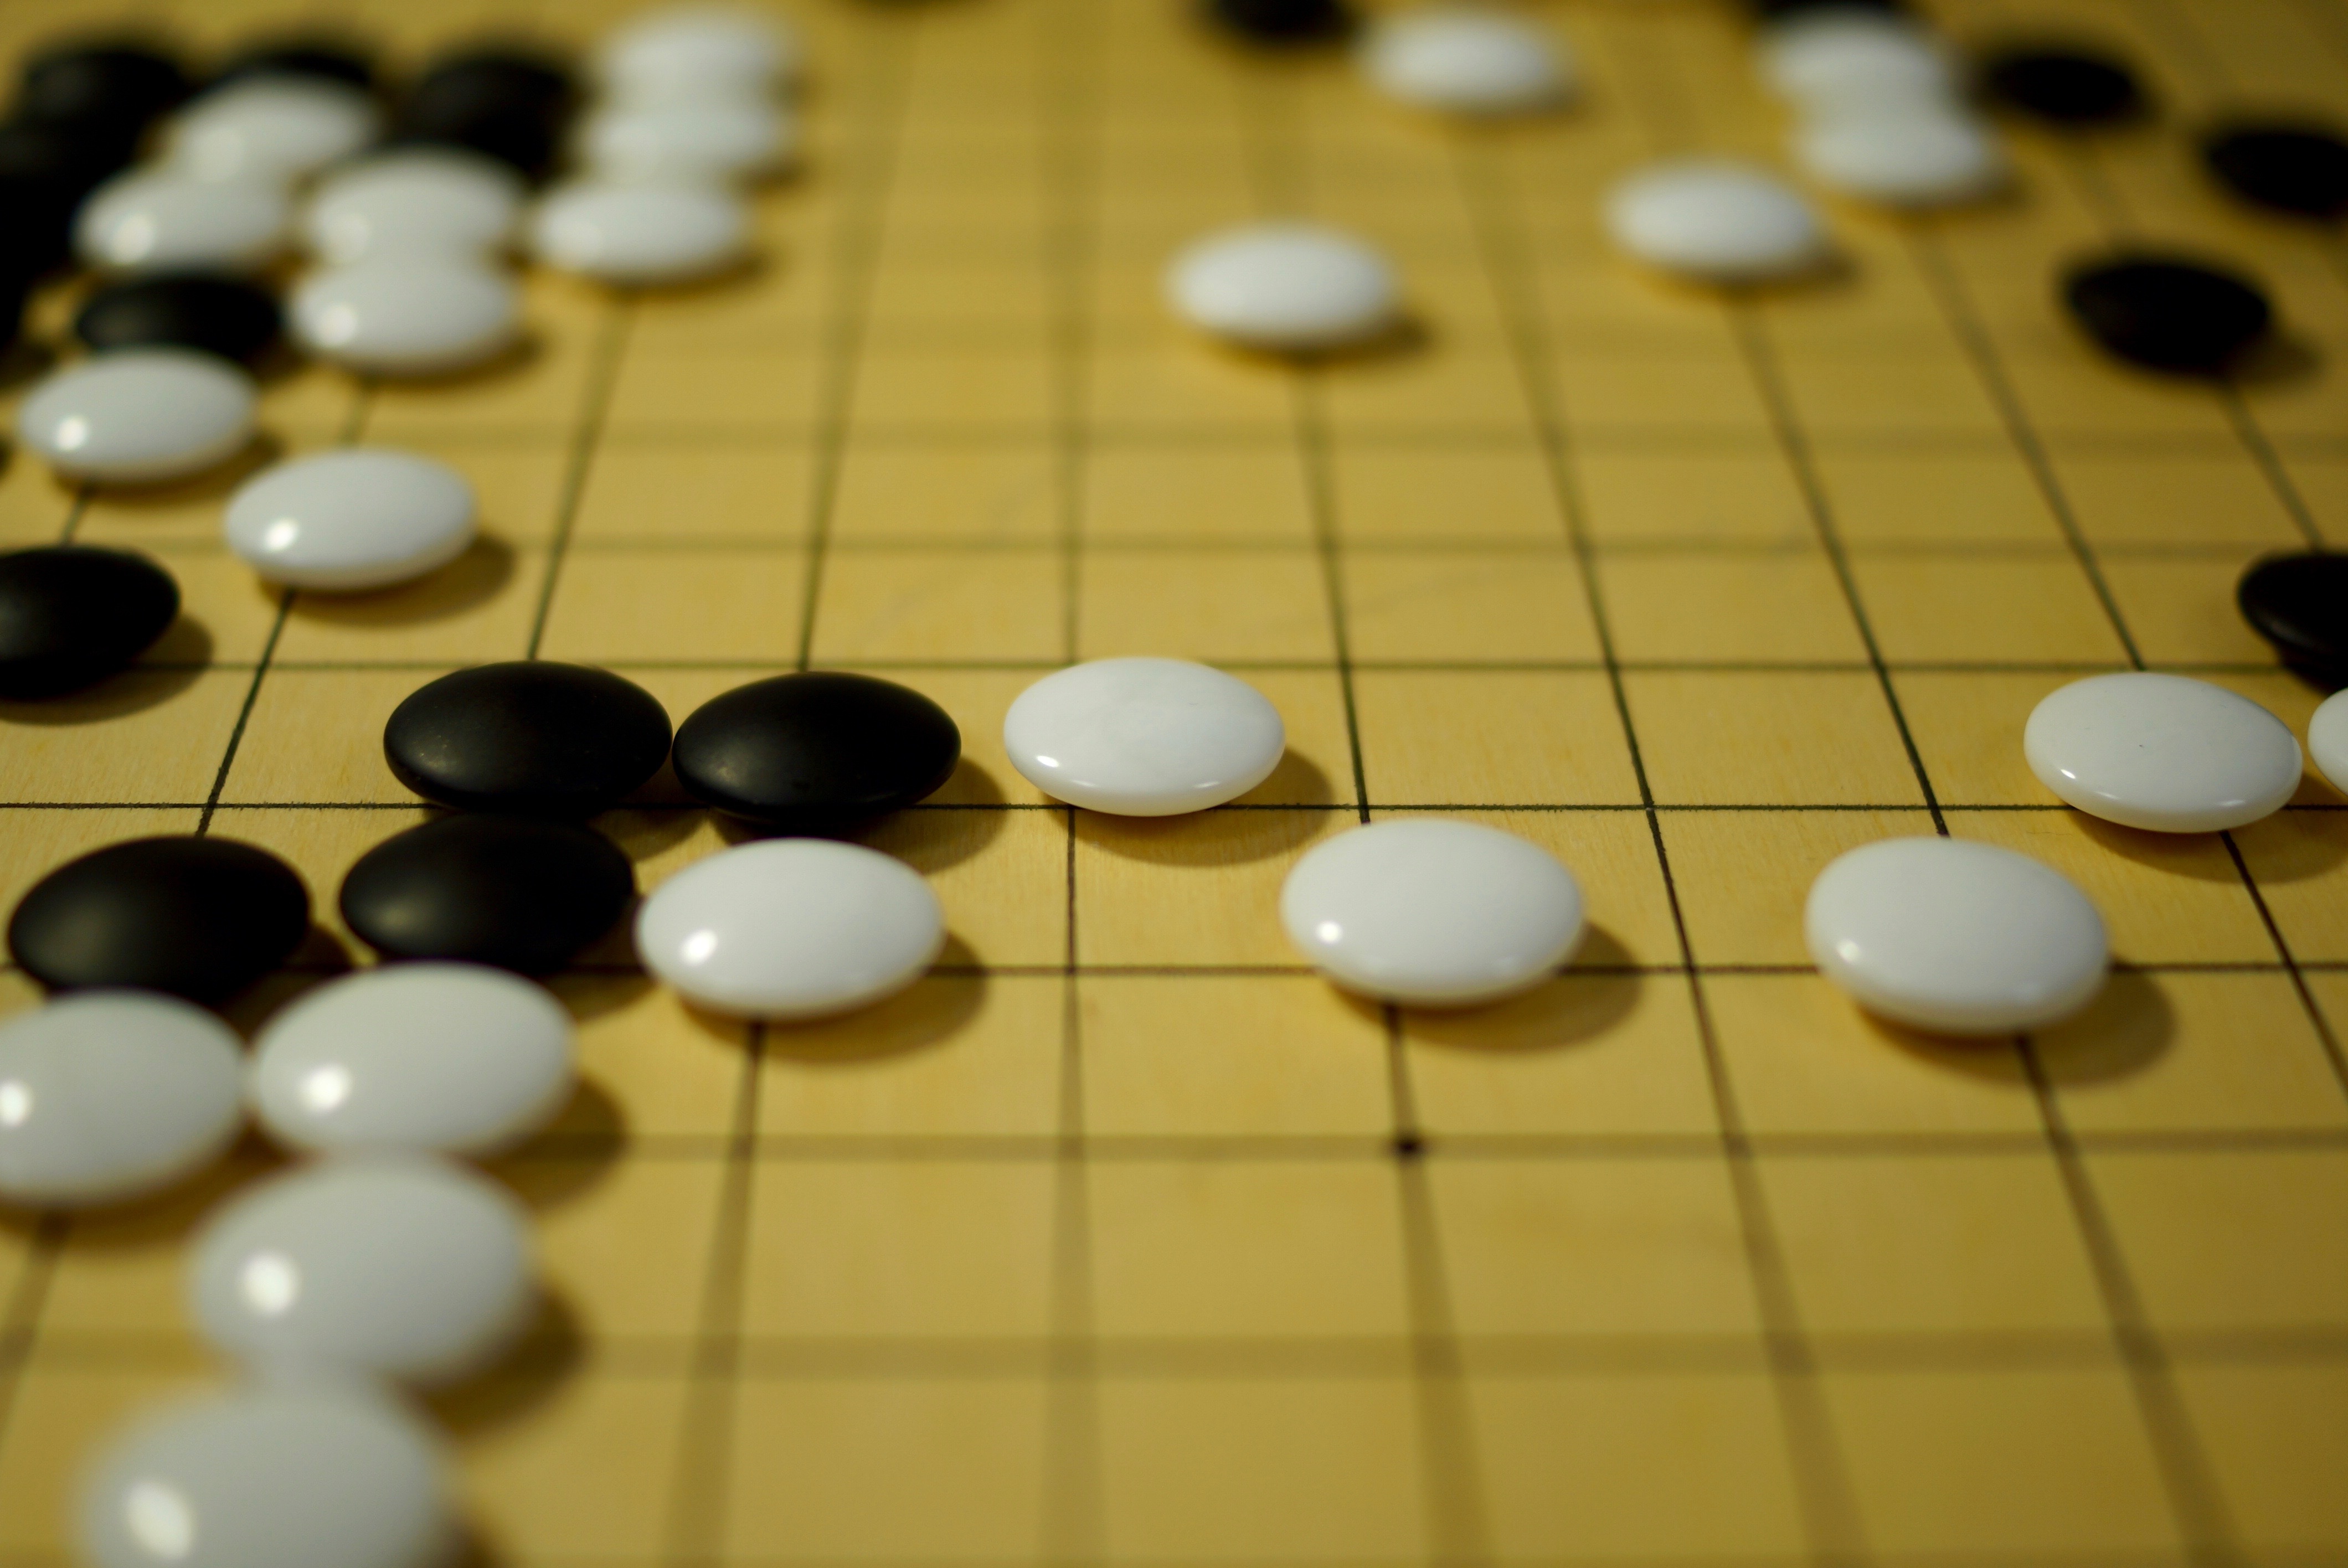
play, recreation, thinking, board game, sports, strategy, games, go, success, rules, tactics, indoor games and sports, tabletop game, carom billiards, english draughts